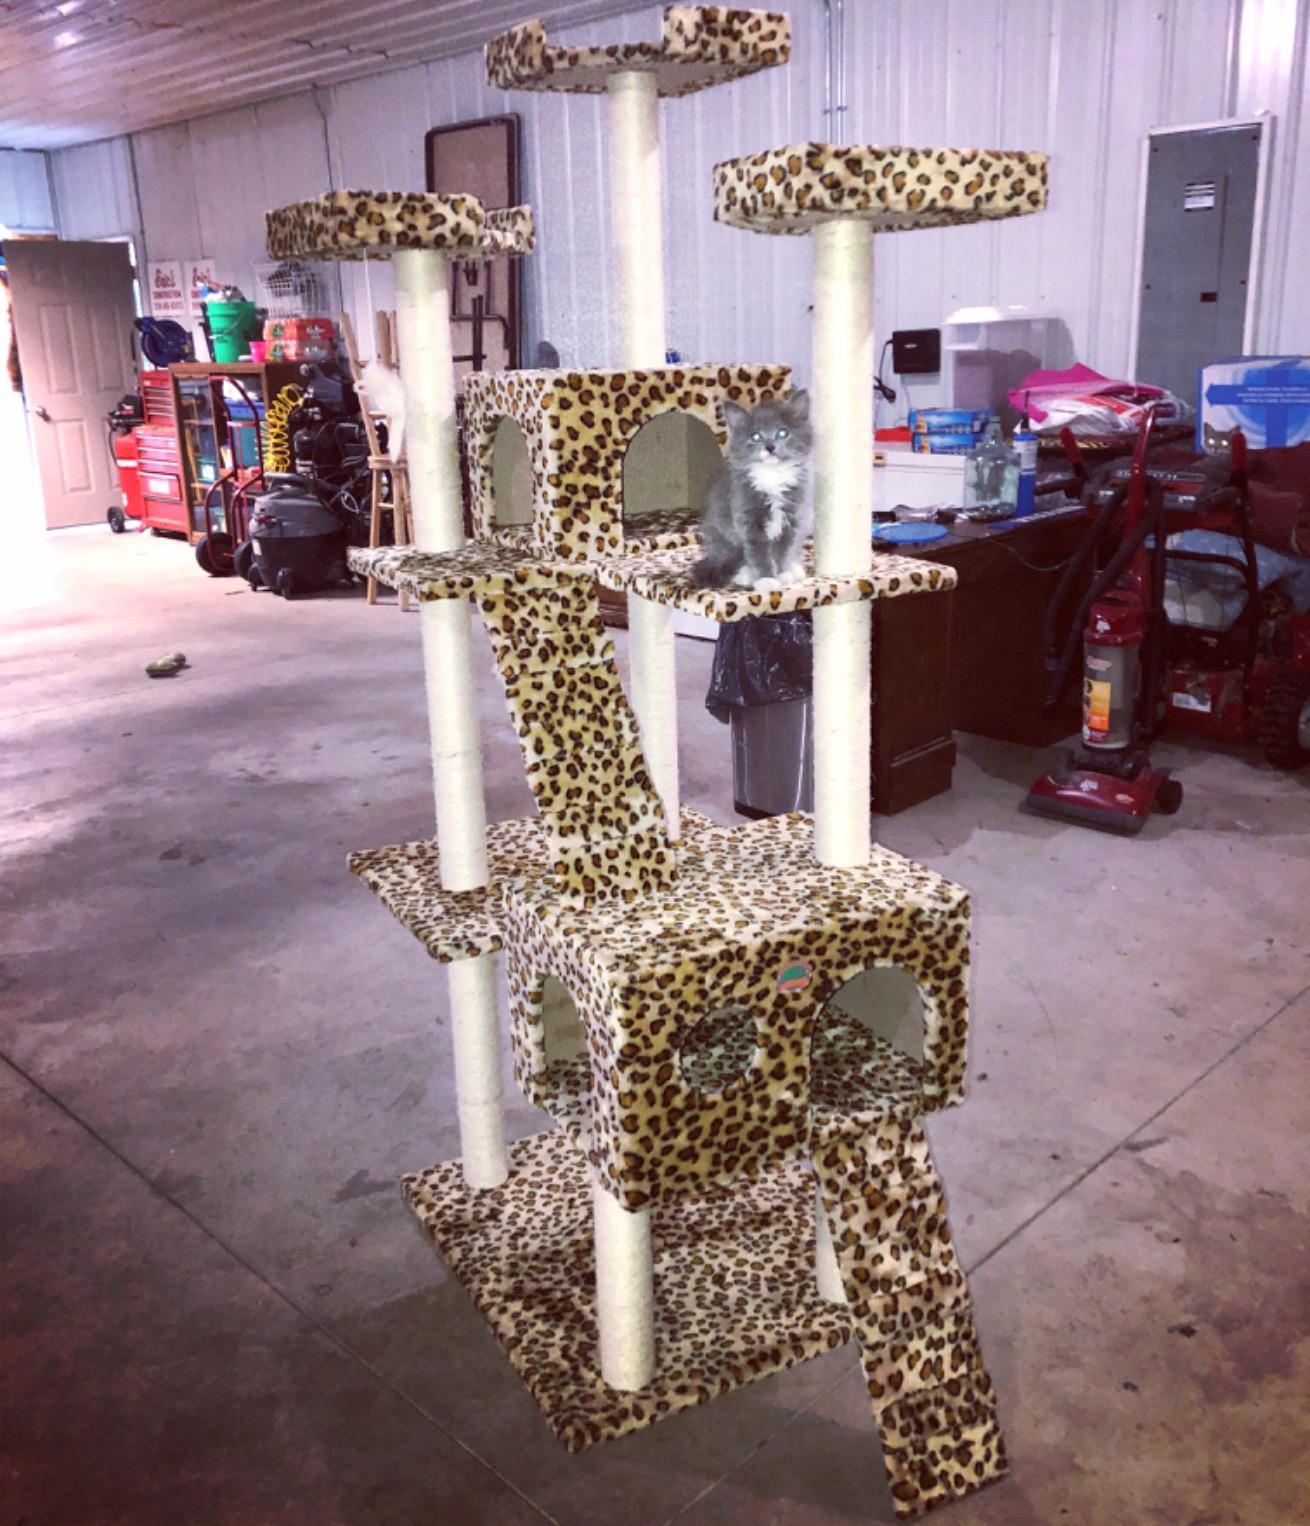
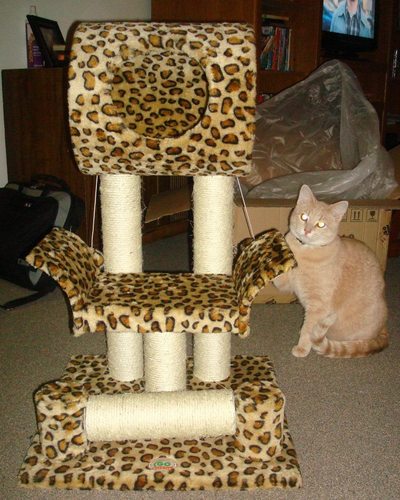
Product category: items_cat tree
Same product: no